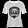
Label: T - shirt / top